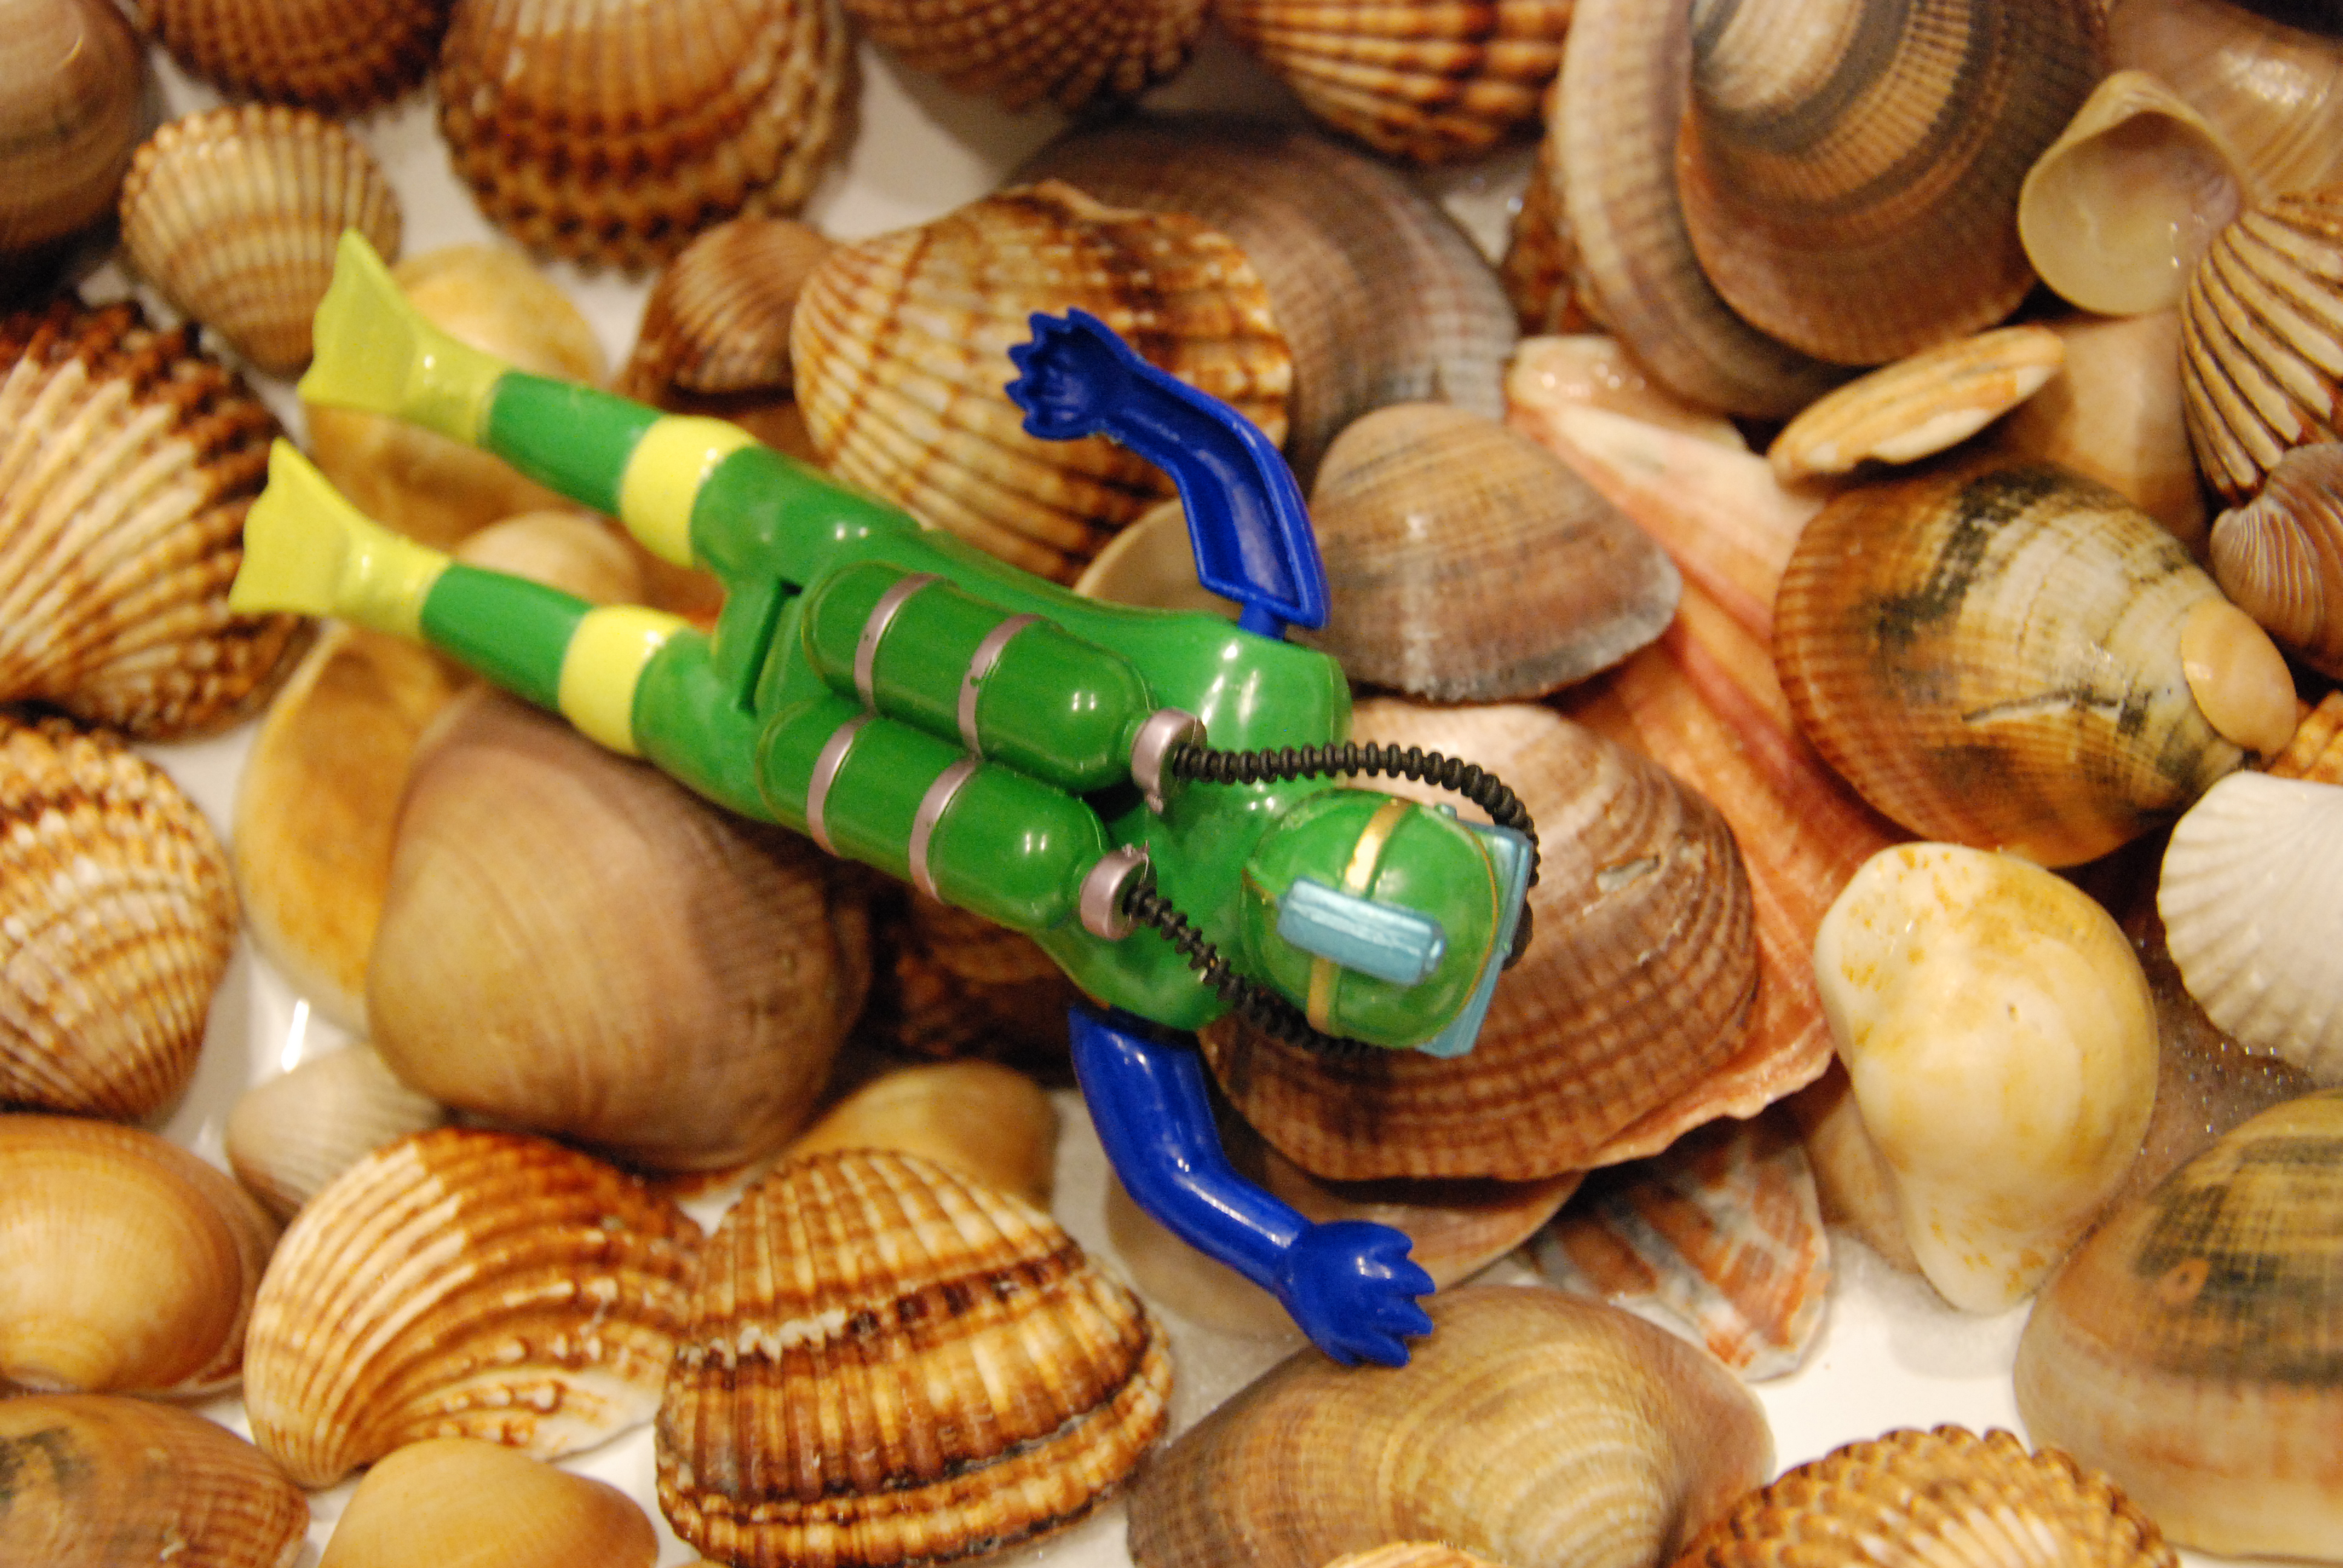
village, food, produce, holiday, sink, nikon, invertebrate, seashell, clam, shells, free, diver, hotel, drunk, d80, cockle, escargot, frogman